Carbon dioxide in the atmosphere of Earth

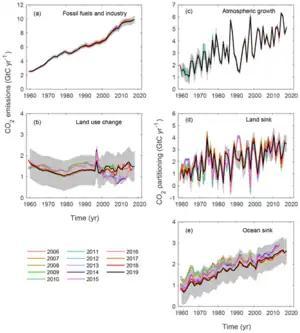
Annual flows from anthropogenic sources (left) into Earth's atmosphere, land, and ocean sinks (right) since year 1960. Units in equivalent gigatonnes carbon per year.

Natural sources of are more or less balanced by natural carbon sinks, in the form of chemical and biological processes which remove from the atmosphere. For example, the decay of organic material in forests, grasslands, and other land vegetation - including forest fires - results in the release of about 436 gigatonnes of (containing 119 gigatonnes carbon) every year, while uptake by new growth on land counteracts these releases, absorbing 451 Gt (123 Gt C). Although much in the early atmosphere of the young Earth was produced by volcanic activity, modern volcanic activity releases only 130 to 230 megatonnes of each year.